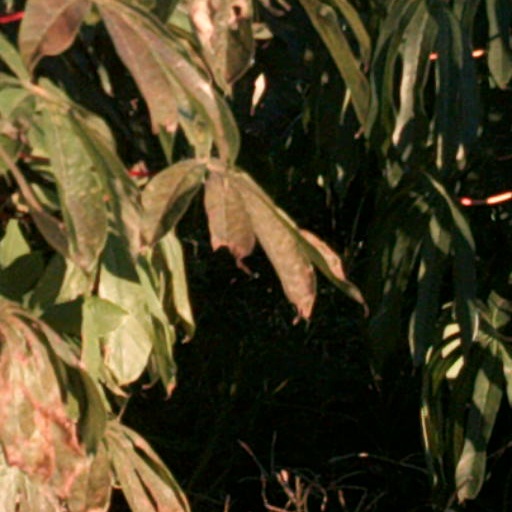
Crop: cassava